Victory Road (2008)

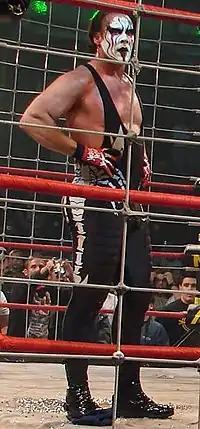
Man wearing black tights with black and white facepaint standing in a ring surrounded by a steel cage.

The fourth and final round of the 2008 TNA World X Cup Tournament was next involving one member of each respective team in a Four Way Ultimate X match. The encounter was between Daivari of Team International, Kaz of Team TNA, Naruki Doi of Team Japan, and Volador Jr. of Team Mexico. In an Ultimate X match, two steel cables are attached to four steel supports in such a way that they form an "X" above the ring. At the center of this "X" an item is hung, which must be retrieved by a participant to win the match. In this bout, the item hanging above the ring was an enlarged red "X" which symbolized four points in the World X Cup. During the encounter, Kaz ascended one of the steel supports before jumping off towards the center of the ring and slamming his leg onto Daivari, who was holding onto the cables. This action forced both of them to fall and crash onto the ring mat below. Afterwards, Volador Jr ascended the cables and retrieved the "X" to win the match and four points for Team Mexico at 10 minutes and 58 seconds. With this victory, Team Mexico won the 2008 TNA World X Cup Tournament with seven points, compared to six by Team TNA, and three by Team Japan and Team International, respectively. Team Mexico were awarded a trophy for their victory after the bout by Mike Tenay and TNA Spanish commentator Willie Urbina.